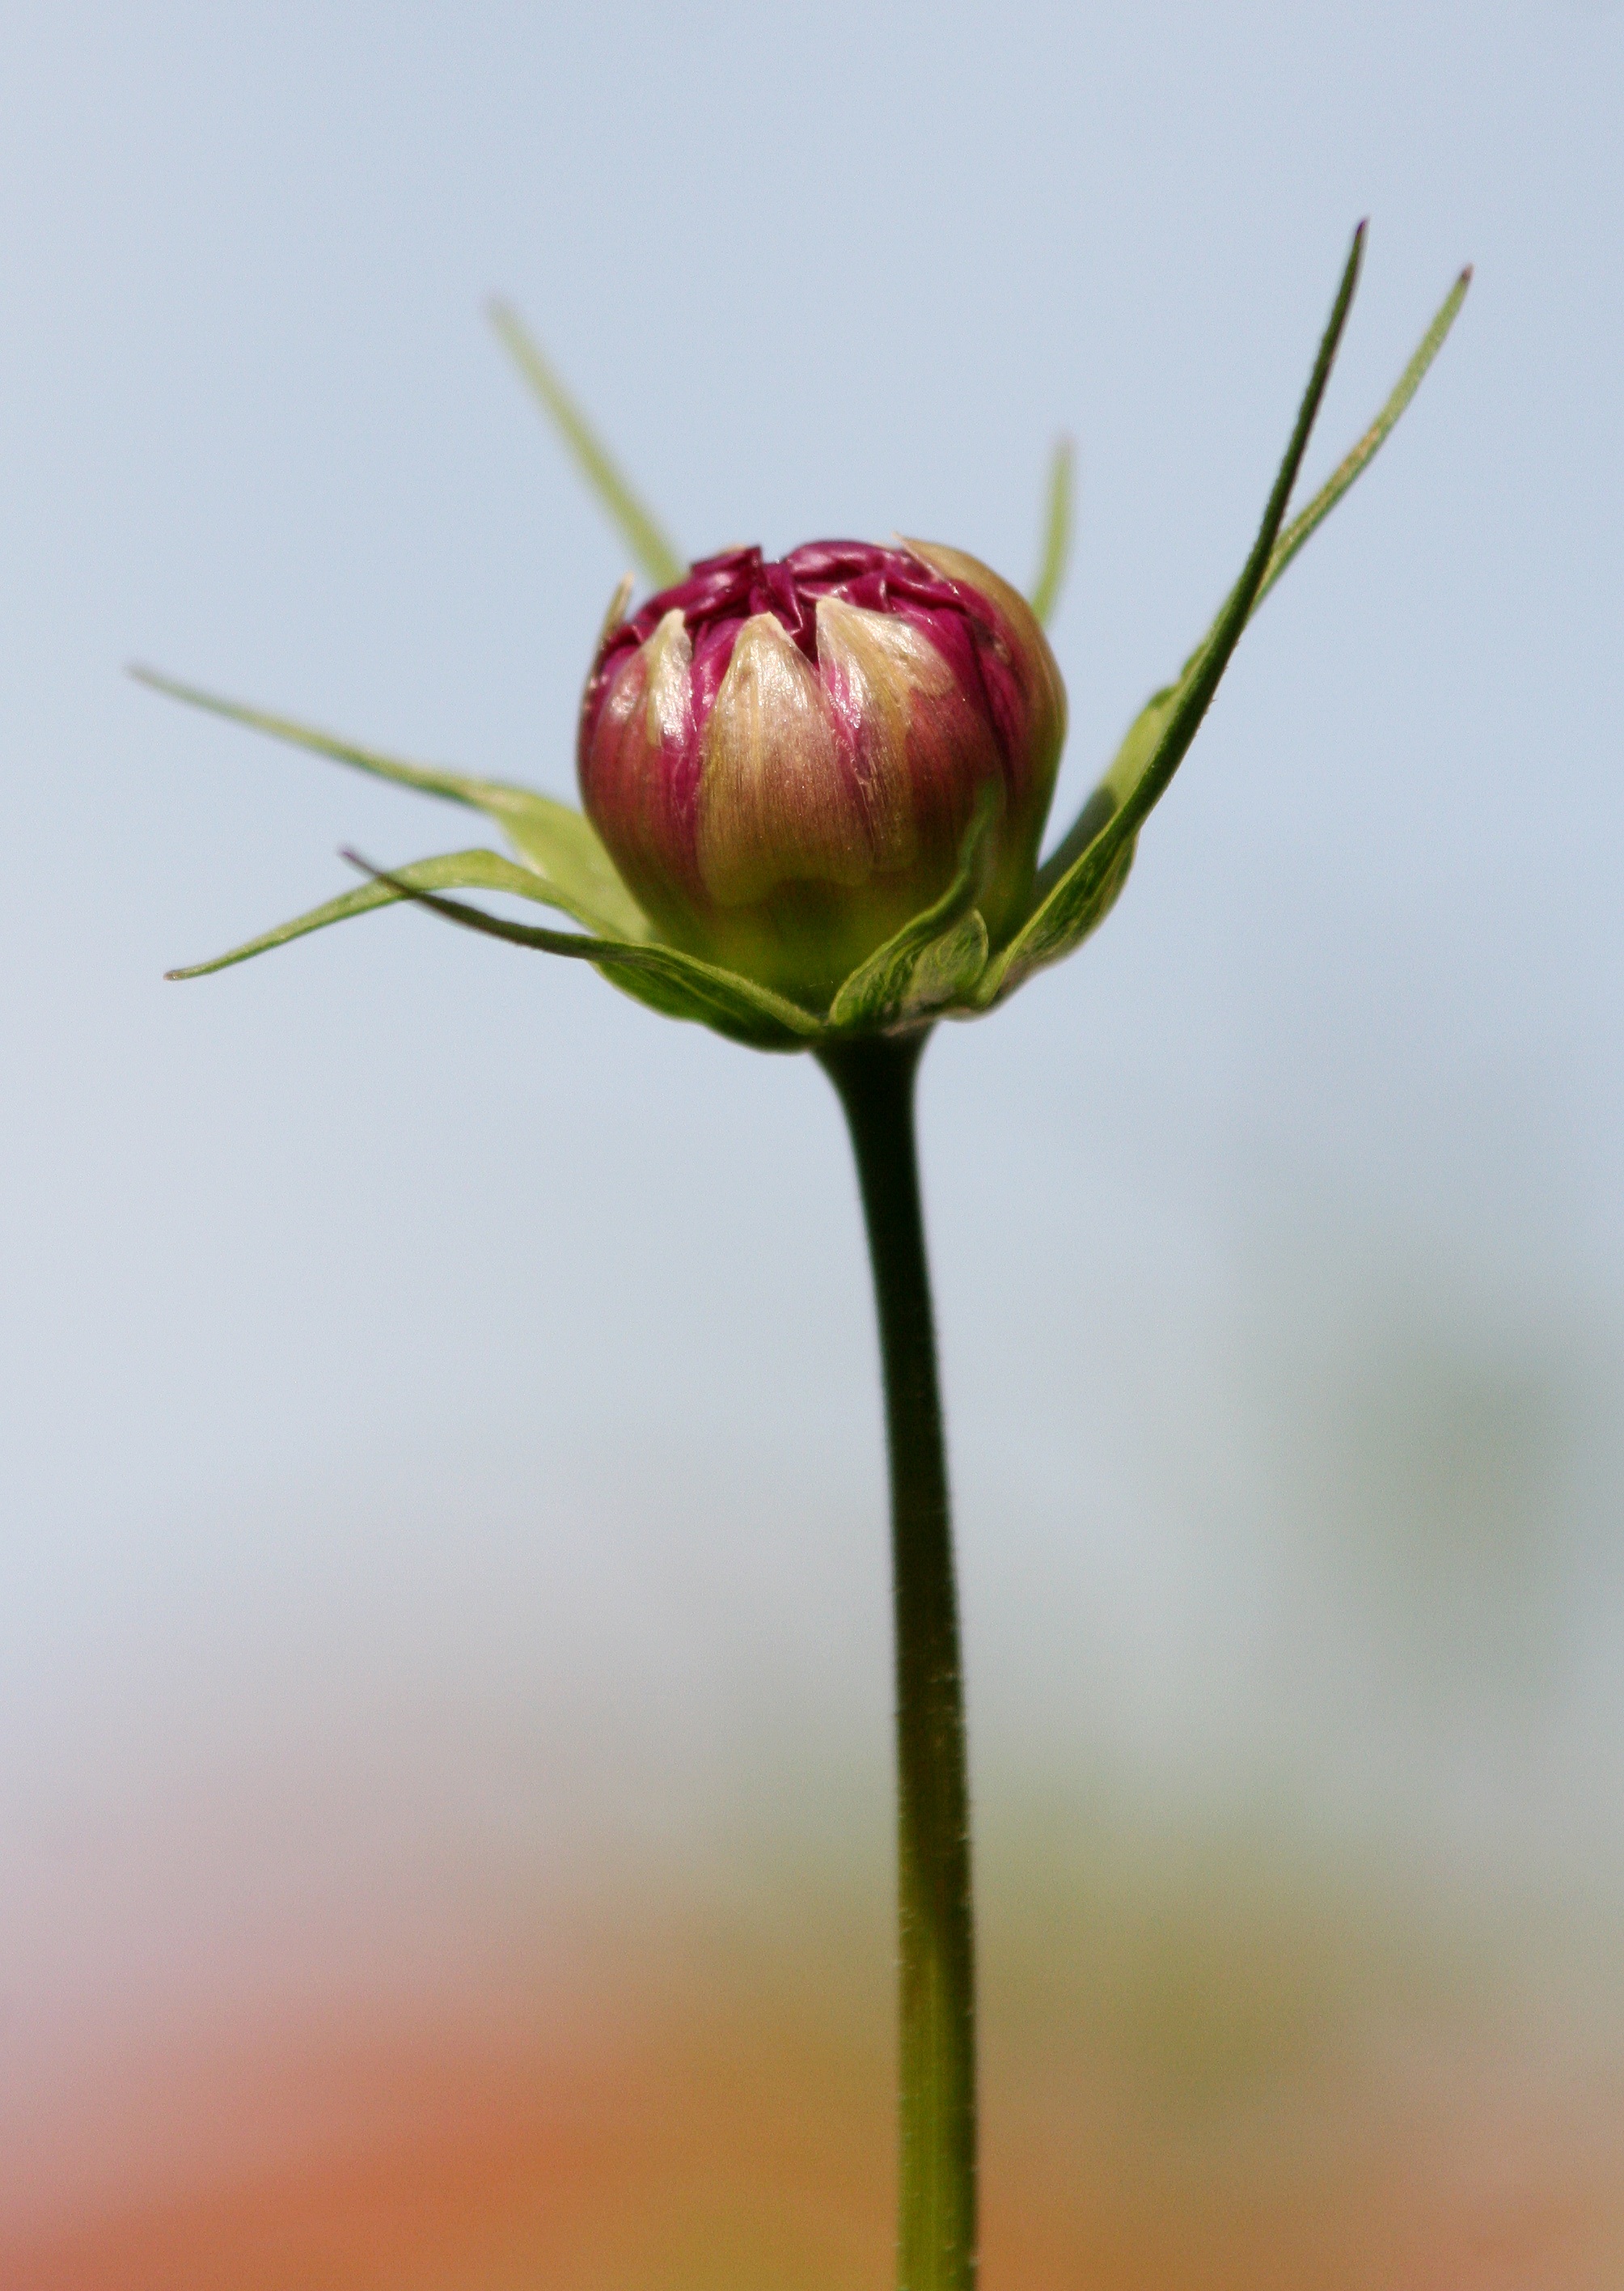
blossom, plant, photography, flower, petal, produce, botany, yellow, garden, flora, wildflower, close up, rod, bud, macro photography, flowering plant, daisy family, plant stem, land plant